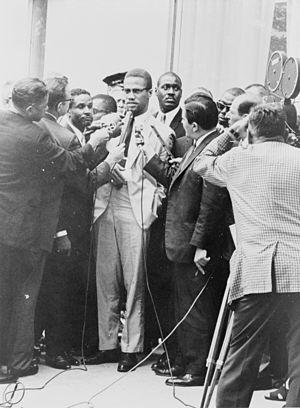
Nation of Islam est une organisation politico-religieuse américaine, à l’origine de la plupart des organisations musulmanes actuelles de la communauté afro-américaine. Nation of Islam ne publiant pas de statistiques, les estimations de ses membres sont très divergentes, mais en 2003, selon Hakeem Lumumba, ils seraient entre 20 000 et 40 000.
Malcolm Little, connu sous le nom de Malcolm X, également connu sous le nom d'El-Hajj Malek El-Shabazz, né le 19 mai 1925 à Omaha et mort assassiné le 21 février 1965 à Harlem, est un orateur, prêcheur, porte-parole de la Nation of Islam, militant politique et défenseur des droits de l'homme afro-américain.